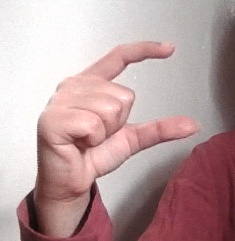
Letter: dal